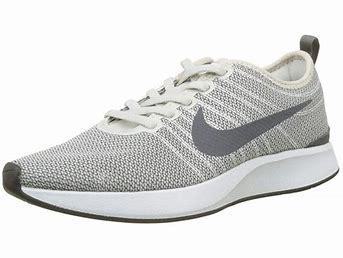
Brand: Nike
Model: Dualtone Racer